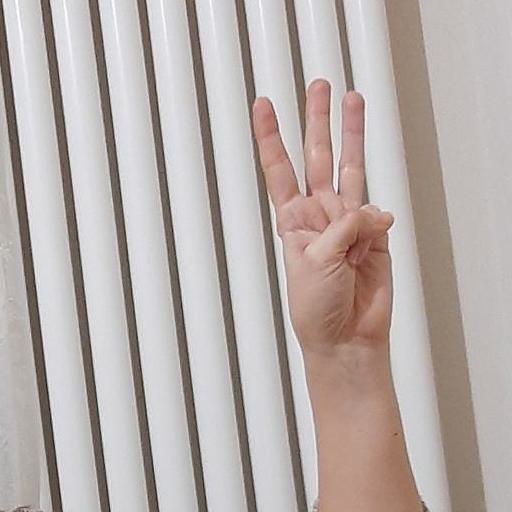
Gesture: three